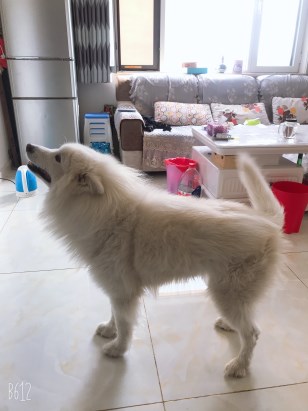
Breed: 2192-n000088-Samoyed